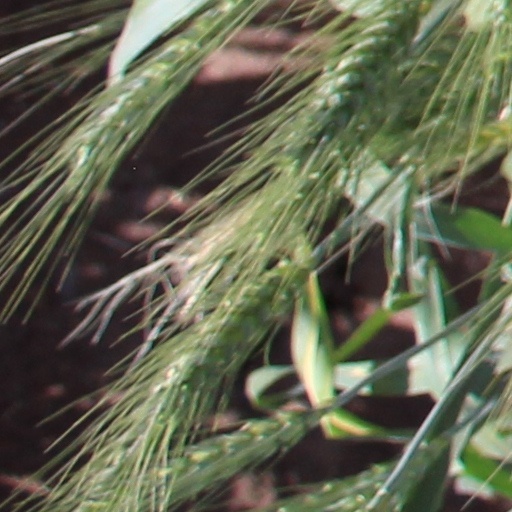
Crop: wheat